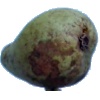
Label: pear_stone